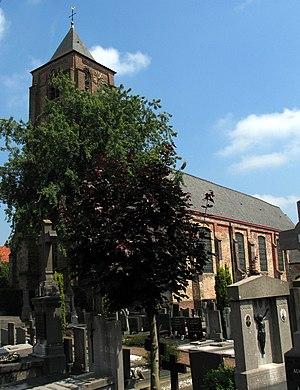
Cette page regroupe l'ensemble des monuments classés de la ville belge de Saint-Laurent.